Oregon Railroad and Navigation Company

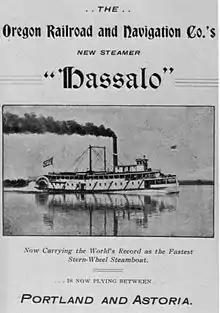
1899 advertisement for the steamboat "Hassalo".

The 1899 Annual Report of Directors for the Oregon Railroad & Navigation Company lists 26 or 27 other ships besides the "Columbia" and "George W. Elder" between June 30, 1898, and June 30, 1899. The fleet listing from June 30, 1898, to June 30, 1899, goes as follows